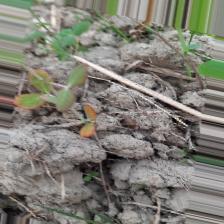
Label: Lentil Rust